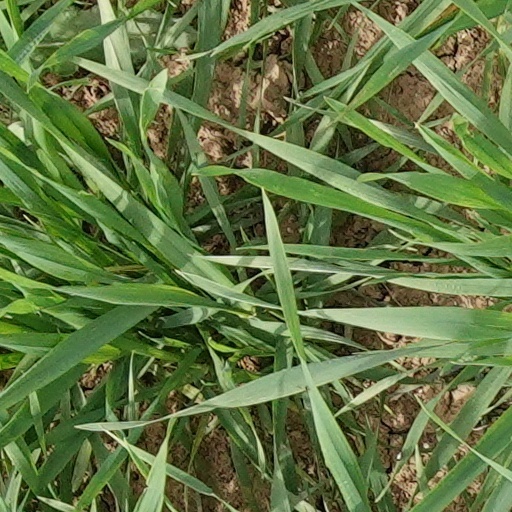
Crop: wheat